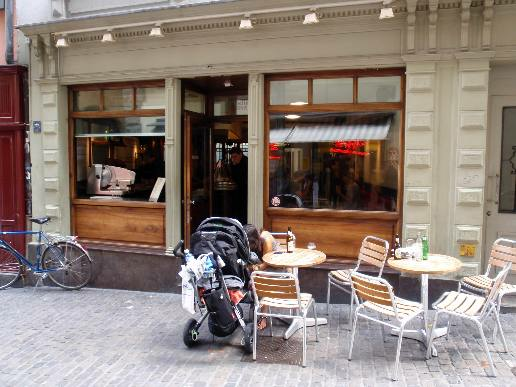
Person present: Yes